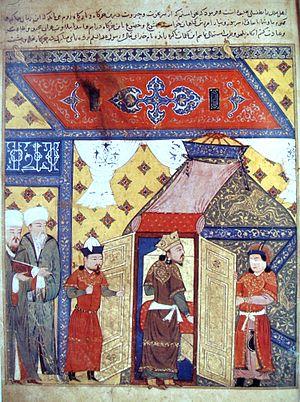
Ghazan, Ghazan Khan, Mahmoud Ghazan, né en 1271, mort en 1304, est le septième ilkhan de Perse de 1295 à sa mort, et un arrière-petit-fils d'Houlagou Khan, le fondateur de la dynastie mongole des Houlagides ou Ilkhanides.
Ibn Kammuna est un médecin ophtalmologue et philosophe juif ayant vécu au XIIIᵉ siècle à Bagdad. Il a laissé une œuvre fondée sur la lecture de philosophes grecs de l’Antiquité ainsi que de livres plus récents, en particulier ceux d'Avicenne et du mystique Sohrawardi. Les écrits d'Ibn Kammuna portent sur ce que l’on appelle aujourd'hui l'épistémologie et la psychologie. Il y aborde les problèmes de la connaissance, de l’âme, de la révélation et des prophéties. Deux de ses textes portent sur les religions : le Tanqih, traité dans lequel il compare le judaïsme, le christianisme et l’islam, ainsi qu'un traité sur la différence entre rabbinites et karaïtes. Son traité sur l'immortalité de l'âme contient des passages où il est question de médecine. Deux poèmes lui sont connus.
Cette page concerne l'année 1295 du calendrier julien.
Qutlugh Châh, Qoutlouq-châh, Coutloucschah, Kutlushah, Kutlugh-Shâh Noyan ou Cotelesse dans les sources franques est un général mongol au service de l’il-khan Ghazan à la fin du XIIIᵉ siècle. Il est intervenu en Géorgie et pendant les campagnes mongoles en Syrie. L’échec de la campagne de 1303 lui est en partie imputé ce qui lui vaut une certaine disgrâce. Nommé gouverneur de la frontière de l'Arran. Pendant le règne d’Oldjaïtou, en 1307, il mène une campagne dans le Gilan avec l’émir Chupan. Il meurt au cours d’un combat contre les Gilakis dans la région de Rasht.